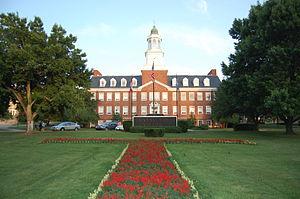
L'université Transylvania (Lexington) est une université privée américaine située à Lexington. La dénomination, selon le site officiel de l'Université, n'a pas d'autre lien qu'étymologique avec la région européenne homonyme : il signifie en latin « par-delà les forêts ».